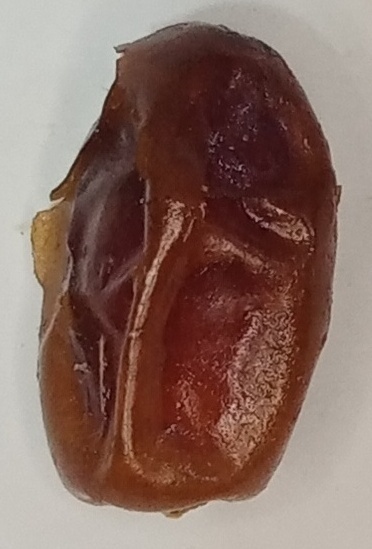
Variety: aseel
Size: medium
Grade: grade-1